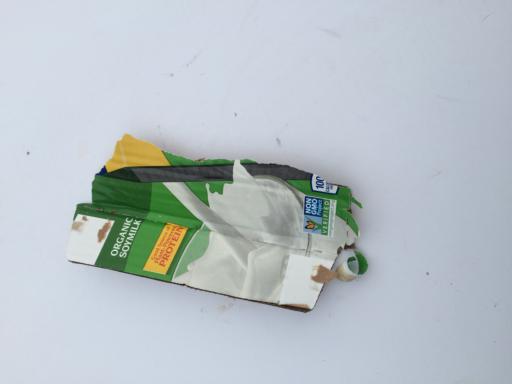
Label: cardboard